Those Darn Accordions

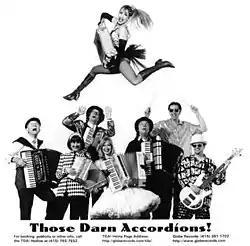
A promotional picture of Those Darn Accordions, circa 1996.

In addition to tightening up their musicianship, TDA had also redefined their visual style into a uniquely offbeat and bizarre combination of retro and kitsch sensibilities, appropriating such attire as shiny lamé jackets, fishnet stockings, beehive hairdos, cat eye glasses and even a cowboy outfit, an aesthetic the "Chicago Tribune" described as looking like "The B-52s meet the Village People". Drawing upon their knack for self-promotion, TDA took quickly to merchandising, producing accordion-themed t-shirts bearing slogans like "Accordions Don't Play 'Lady of Spain' – People Do!" and bumper stickers reading "Pro-Accordion And I Vote!", which even won the "San Francisco Bay Guardian" award for "Bumper Sticker of the Year" in 1997. Perhaps the most peculiar element of TDA's sound and style, however, was member Clyde Forsman, a heavily tattooed senior who had joined the band's original line-up at the age of 74. Along with featuring prominently on their album covers and press photos, Forsman sang lead on several TDA songs, and soon became one of the main attractions of the band's concerts when he would sing The Jimi Hendrix Experiences "Fire" and Rod Stewarts "Da Ya Think I'm Sexy?", occasionally shirtless and always delivered in a deadpan monotone. Forsman performed and recorded with the group until 2000, and died on June 5, 2009, at the age of 94.